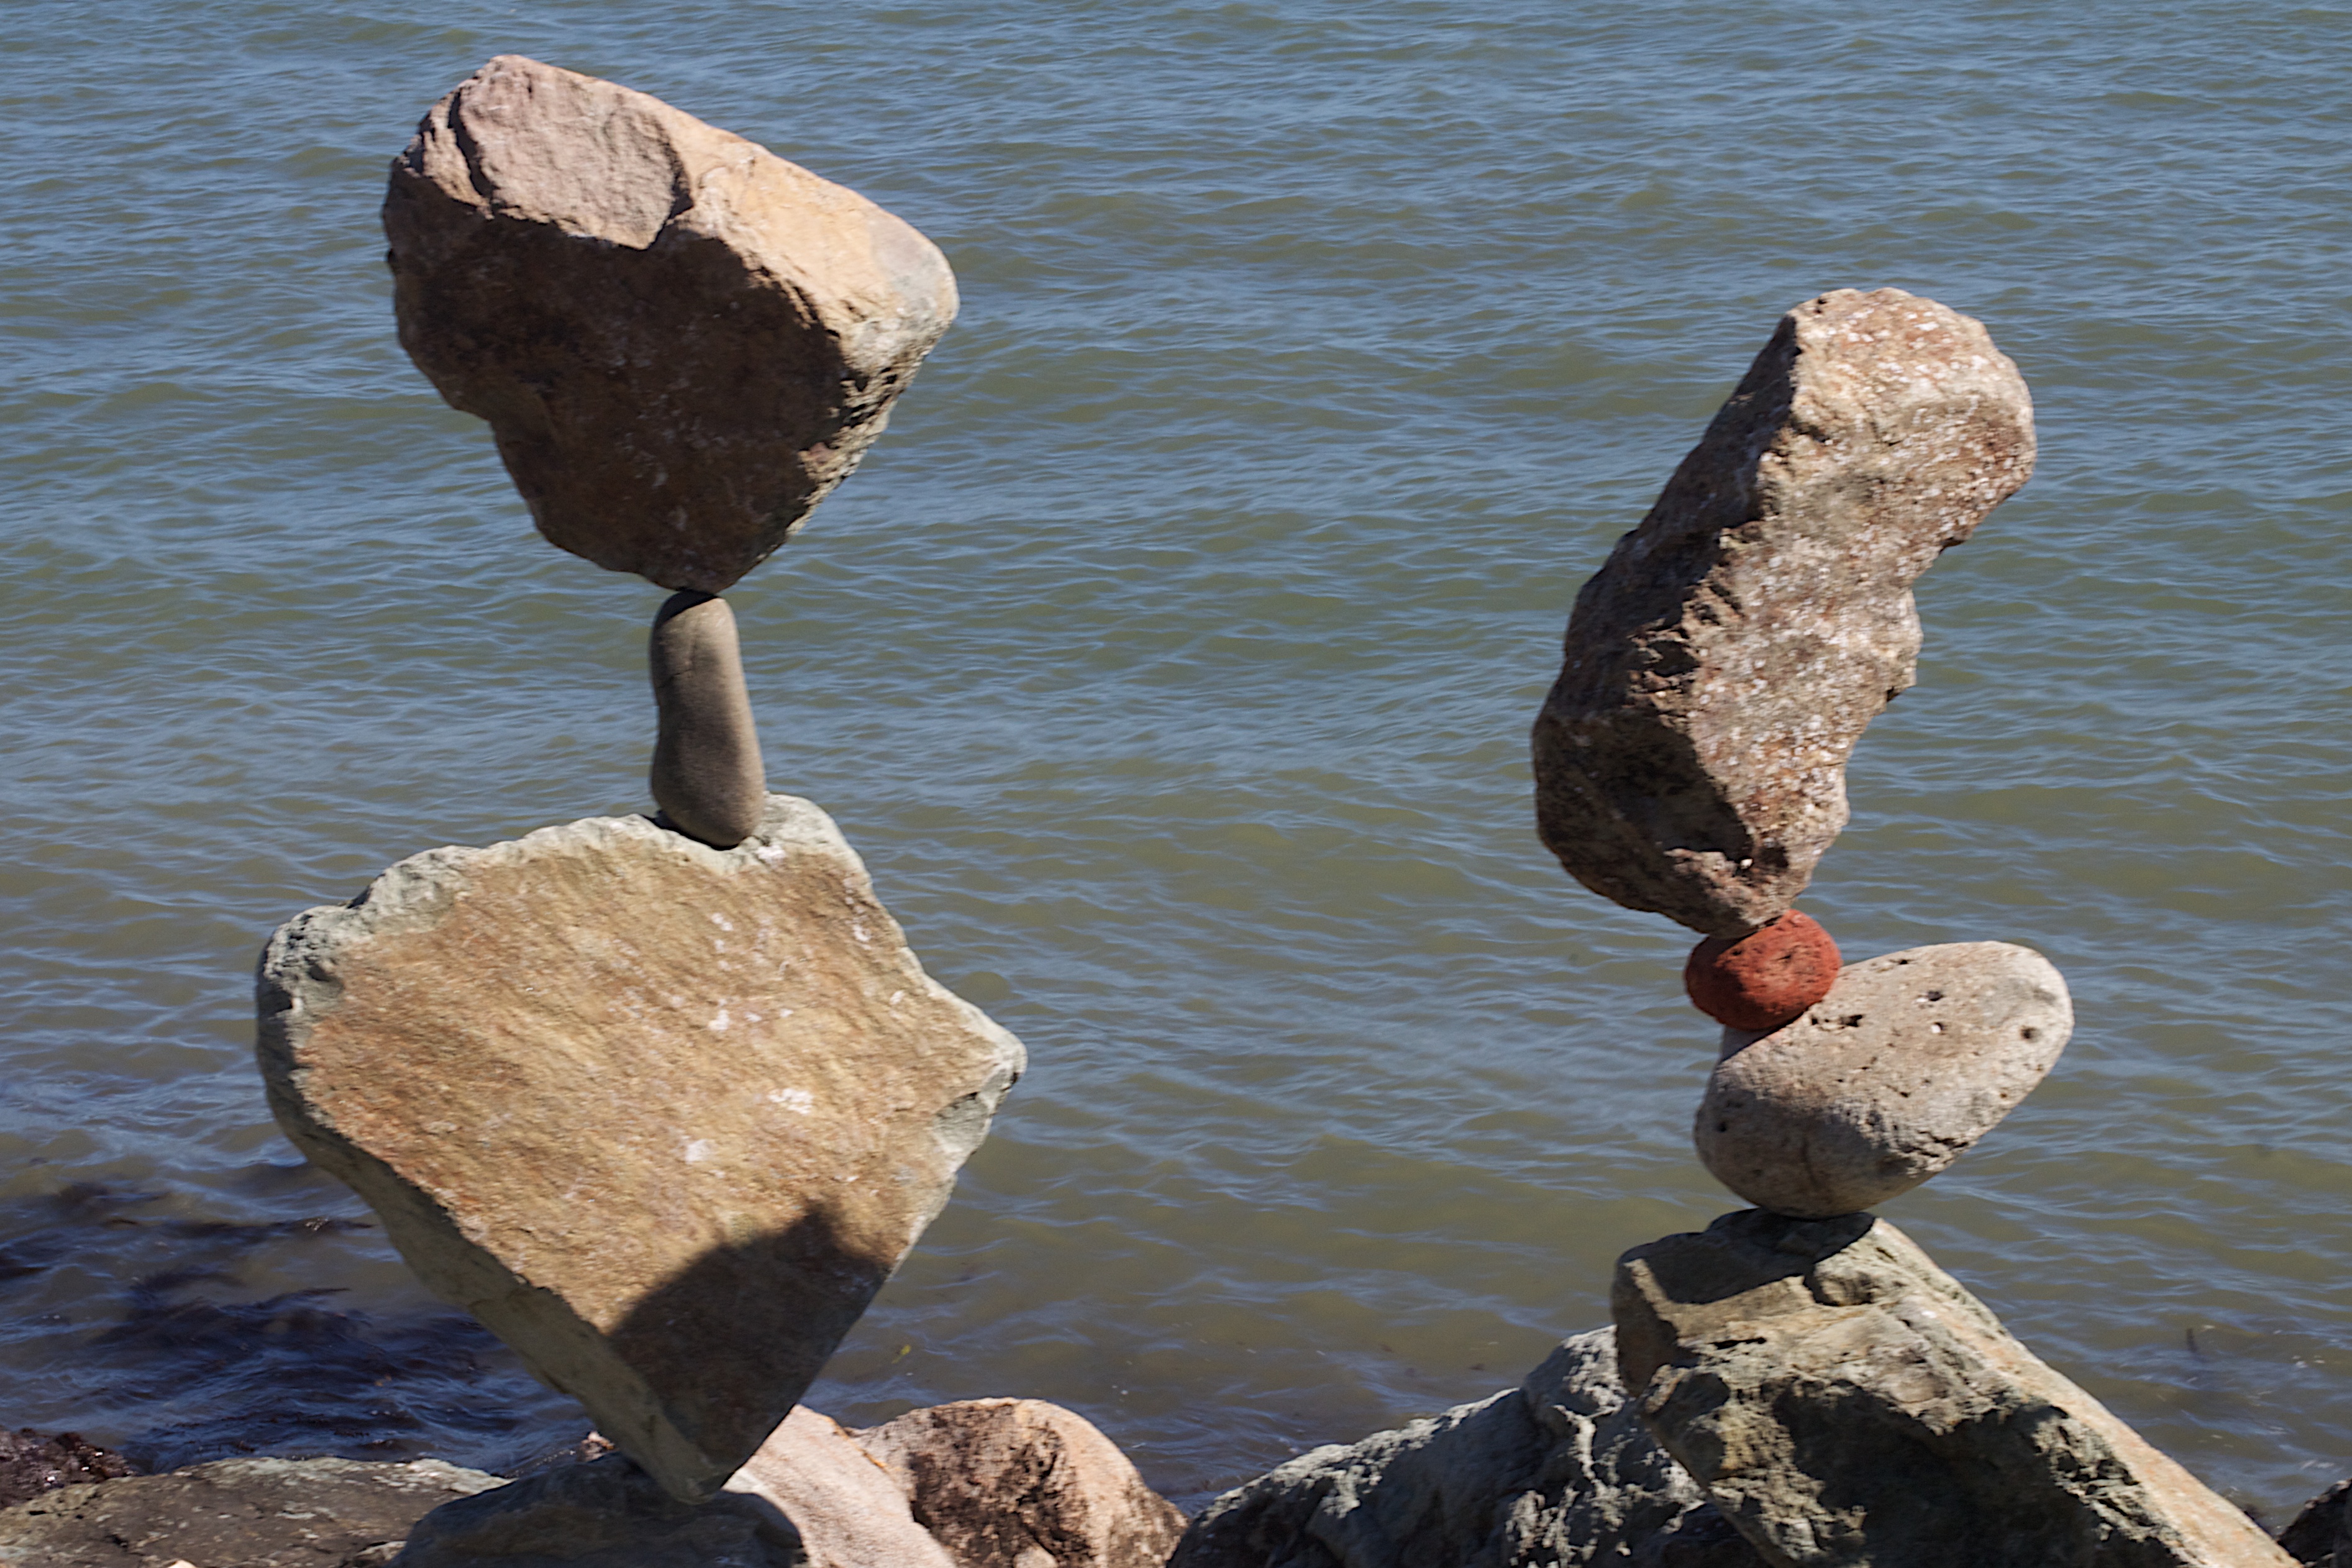
sea, coast, water, rock, ocean, bird, shore, wildlife, reflection, fauna, water bird